Monokini

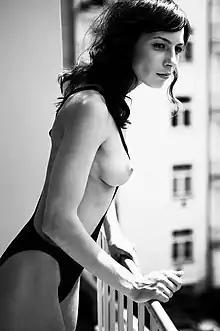
Woman wearing a monokini, 2010

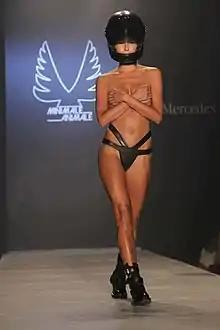
The statement of the monokini made by Minimale Animale on the runways of Mercedes Benz Fashion Week in 2014

Going topless reached its highest popularity during the 1970s. In the early 1980s monokini designs that were simply a bikini-bottom (also known as the unikini) became popular. , some swimsuit designers continue to produce a variety of monokini or topless swimsuits that women can wear in private settings or in places where topless swimsuits are allowed.